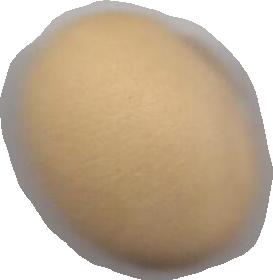
Variety: Dega